Ɂakisq̓nuk First Nation

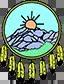

The Ɂakisq̓nuk First Nation, also spelled Akisqnuk First Nation, and formerly known as the Columbia Lake First Nation are a Ktunaxa First Nation in the Kootenays district of the Canadian province of British Columbia. In the British Columbia Treaty Process they are part of the Ktunaxa Nation Council.